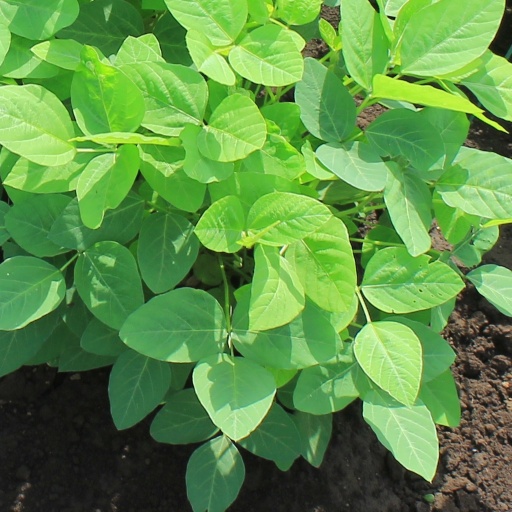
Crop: soybean